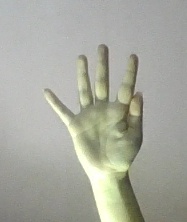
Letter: sheen